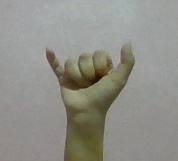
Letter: ya